Château d'Aiguèze

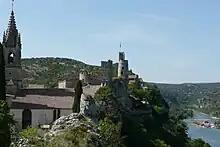
Château d'Aiguèze

Château d'Aiguèze is a castle in Aiguèze, Gard, France. It was built on the top of a cliff over the Ardèche river.